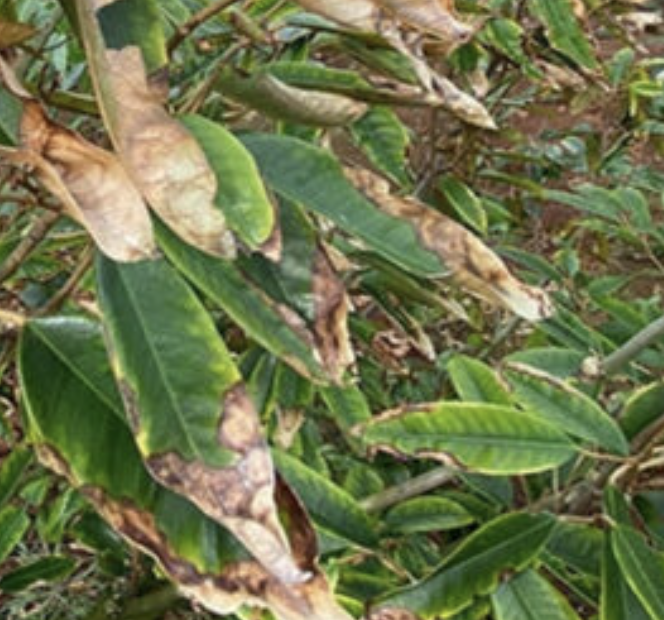
Label: anthracnose_disease